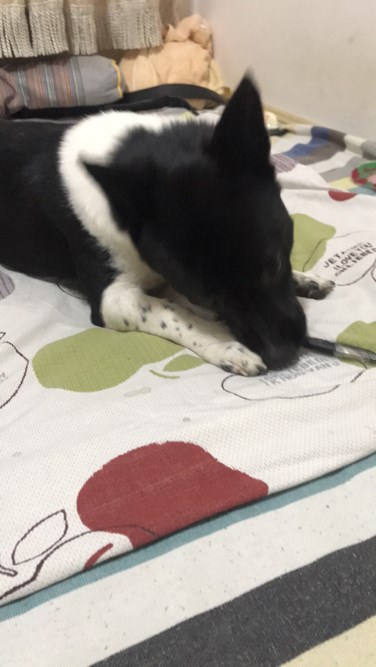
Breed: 3336-n000121-chinese_rural_dog